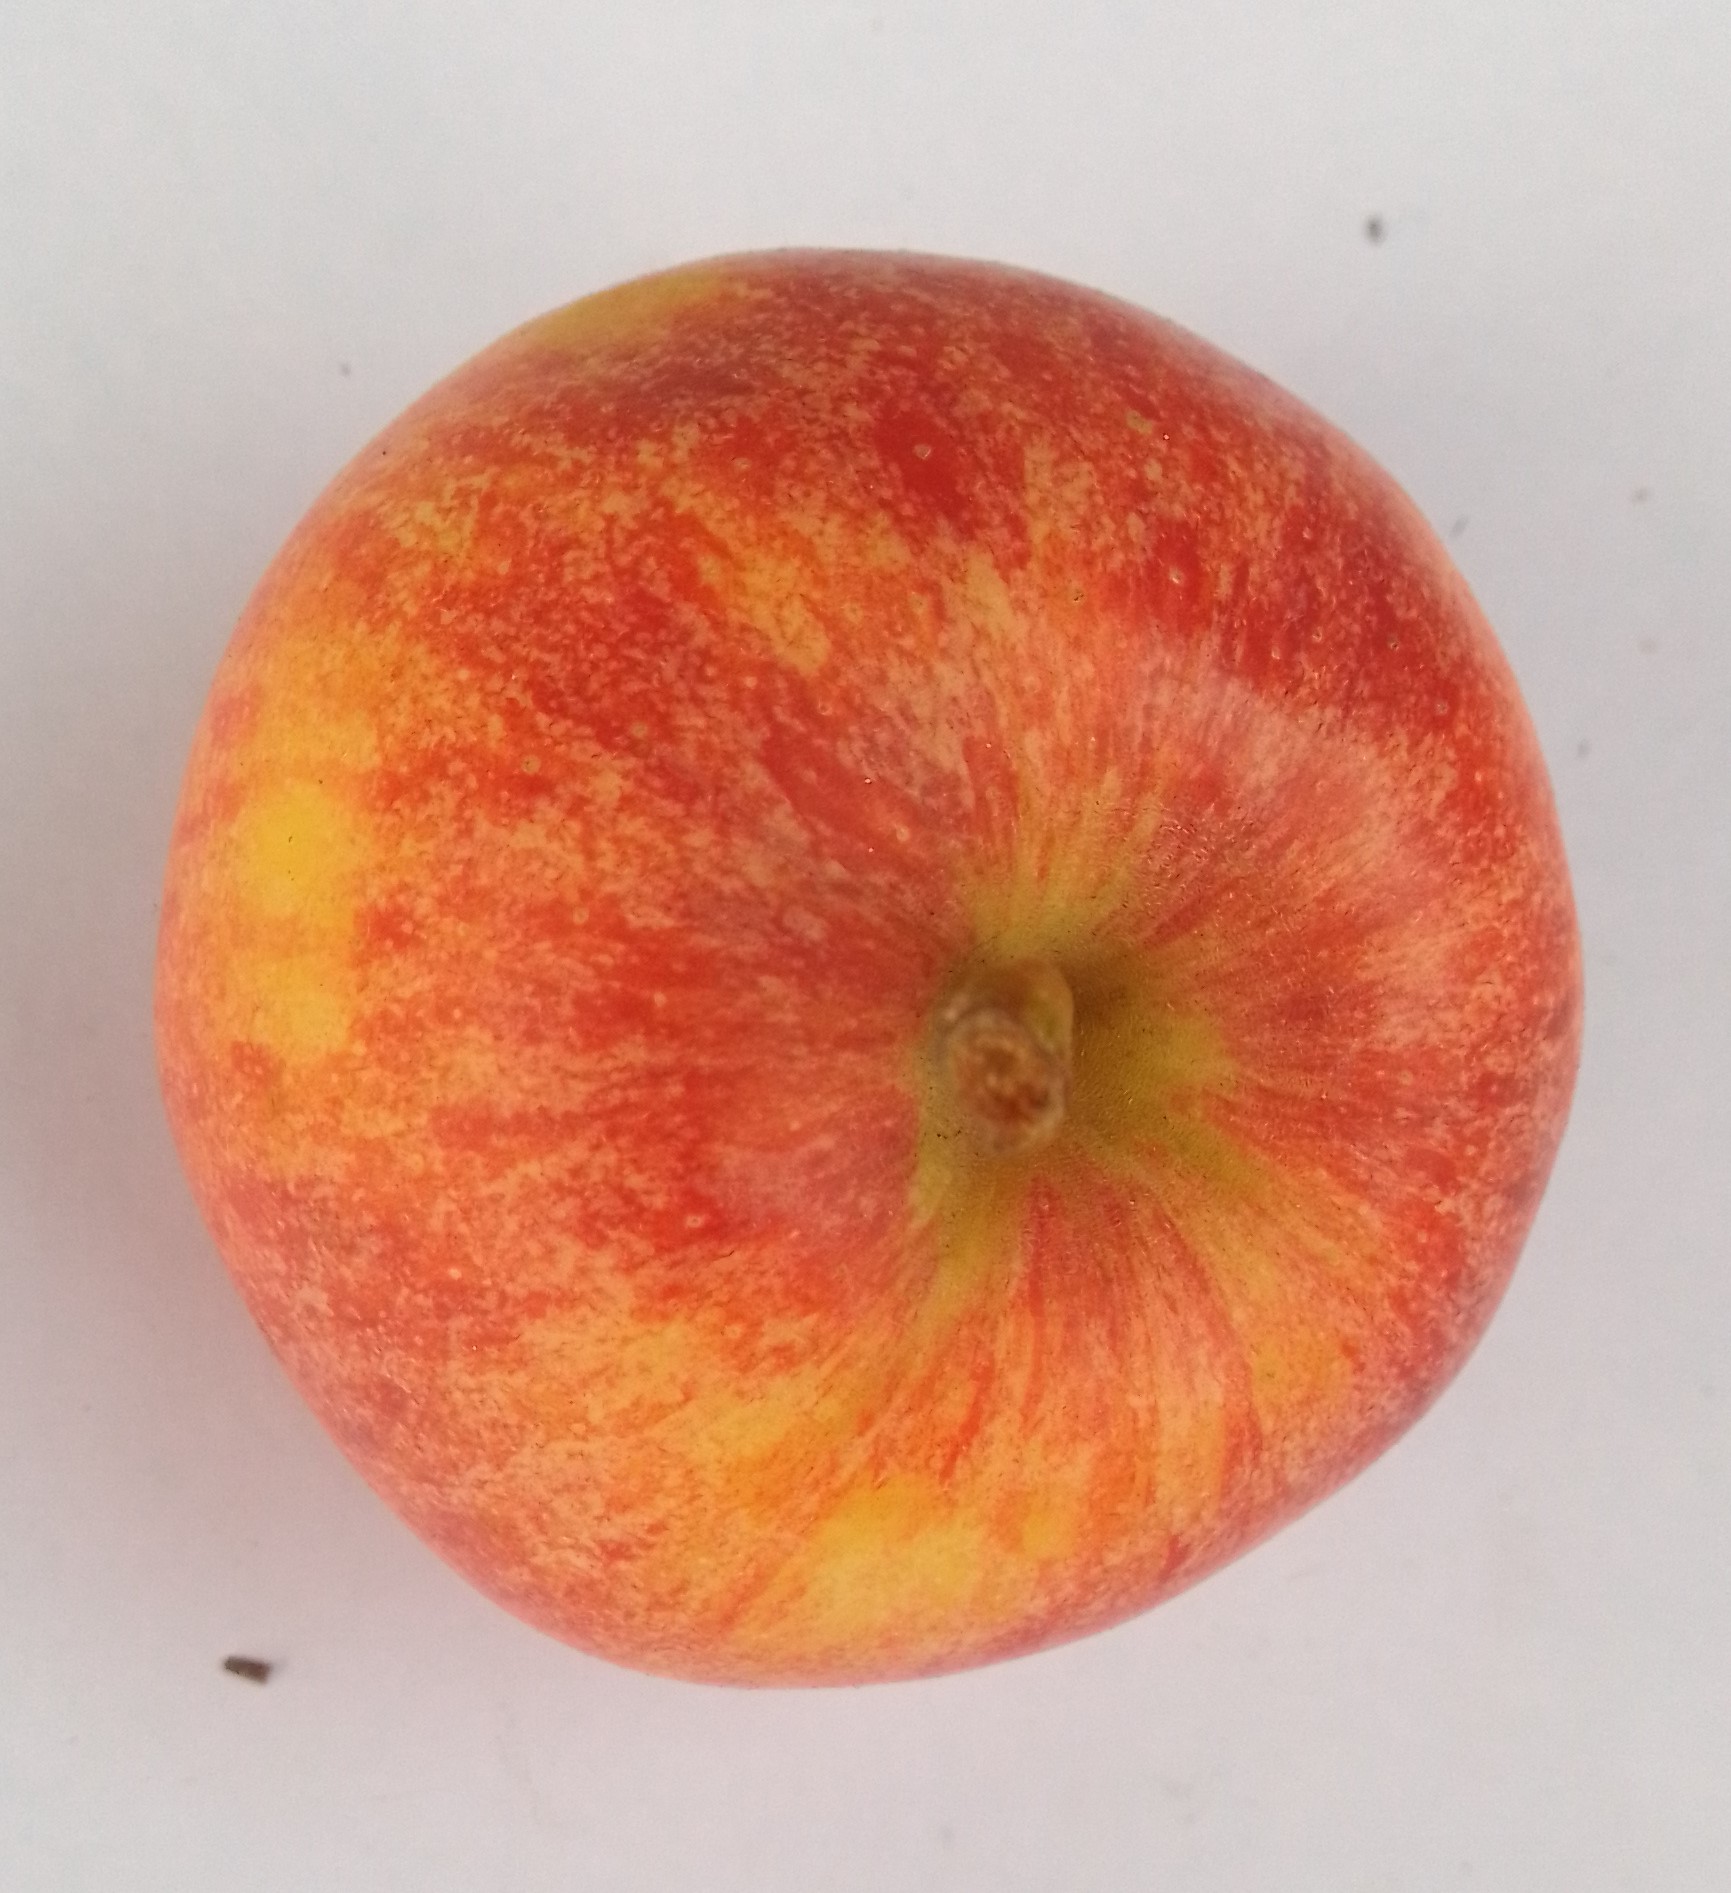
Fruit: apple
Condition: fresh